George Oswald

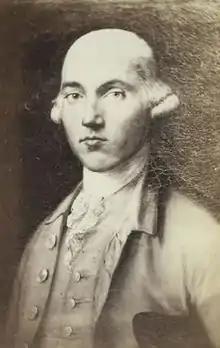
George Oswald, photograph by Thomas Annan of portrait by Thomas Gainsborough

George Oswald of Scotstoun (1735–1819) was a Scottish merchant of Glasgow. In 1797 he was elected Rector of the University of Glasgow.